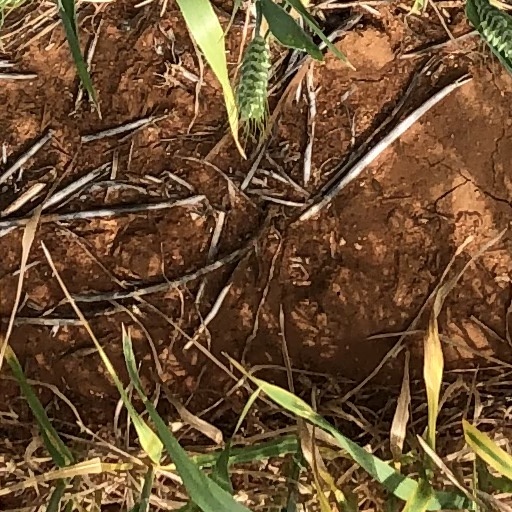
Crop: wheat